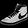
Label: Sneaker